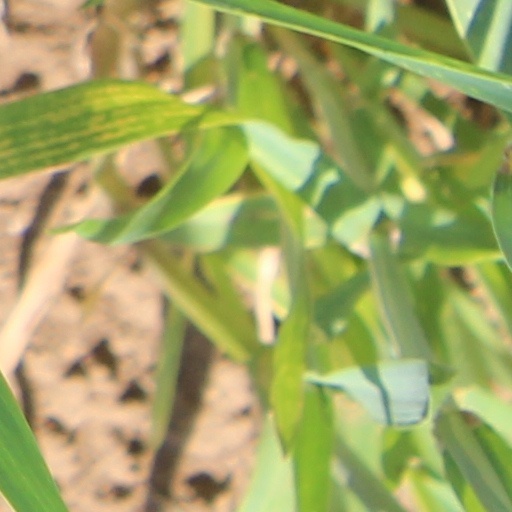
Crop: wheat